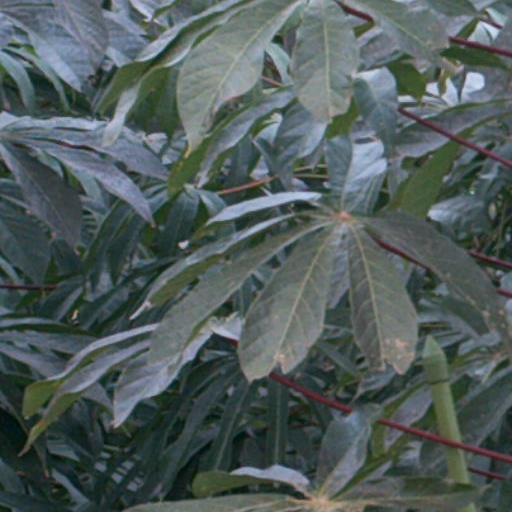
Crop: cassava